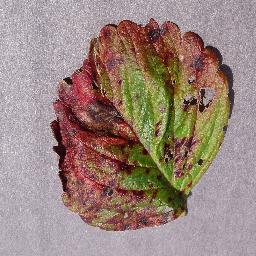
Label: Strawberry___Leaf_scorch